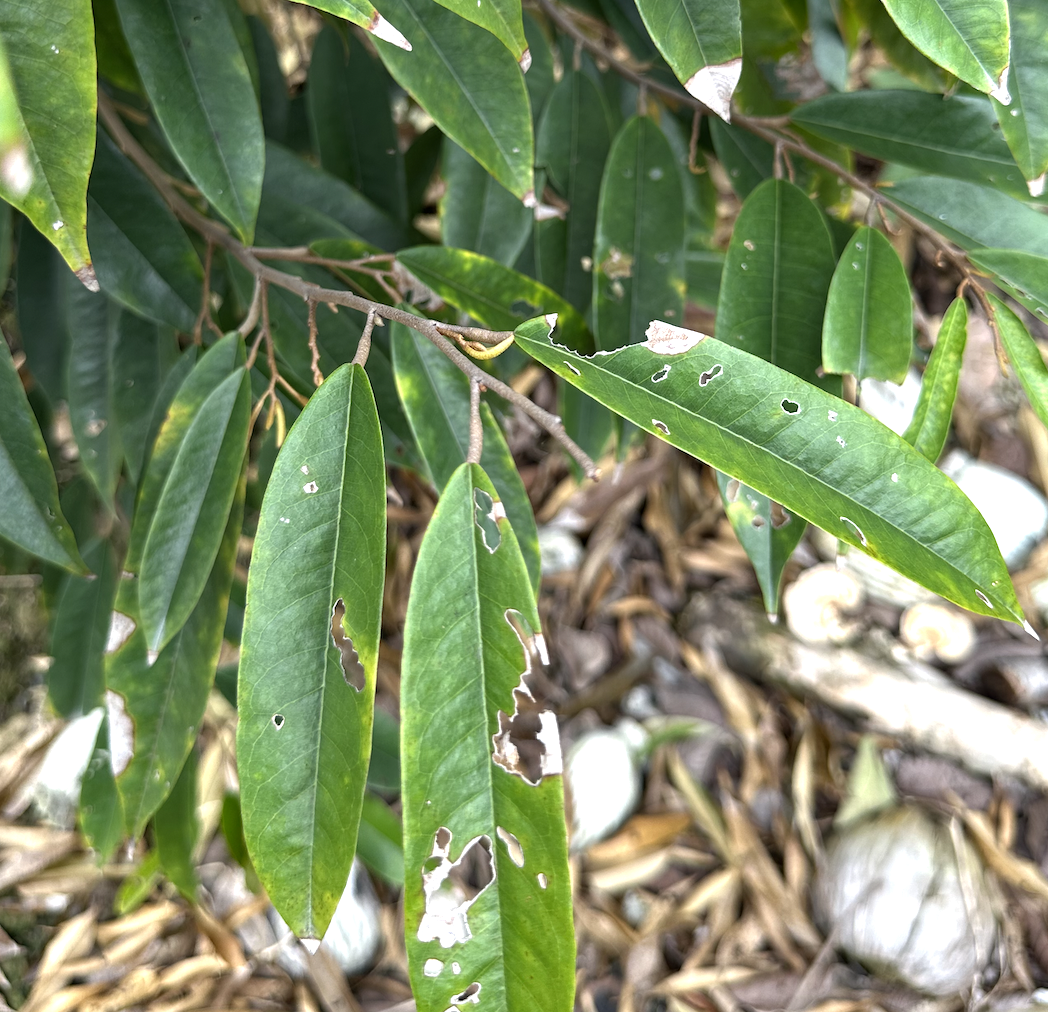
Label: anthracnose_disease